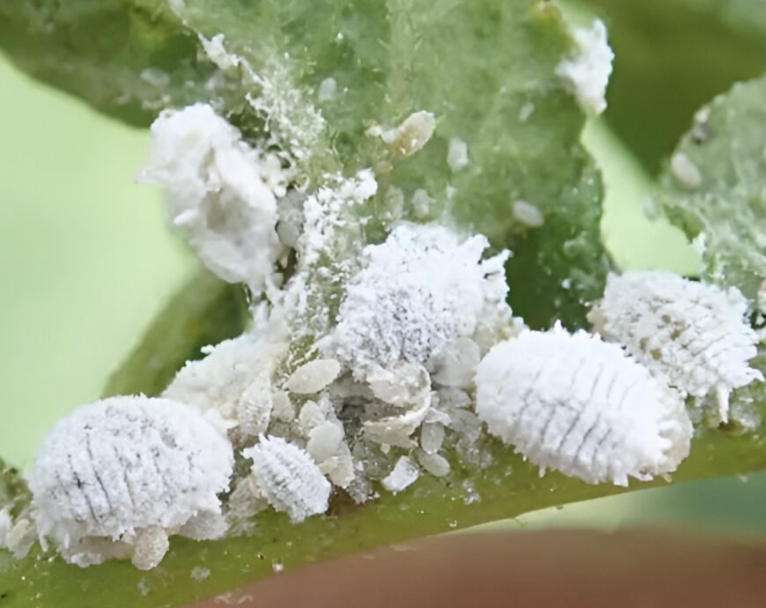
Label: mealybug_infestation